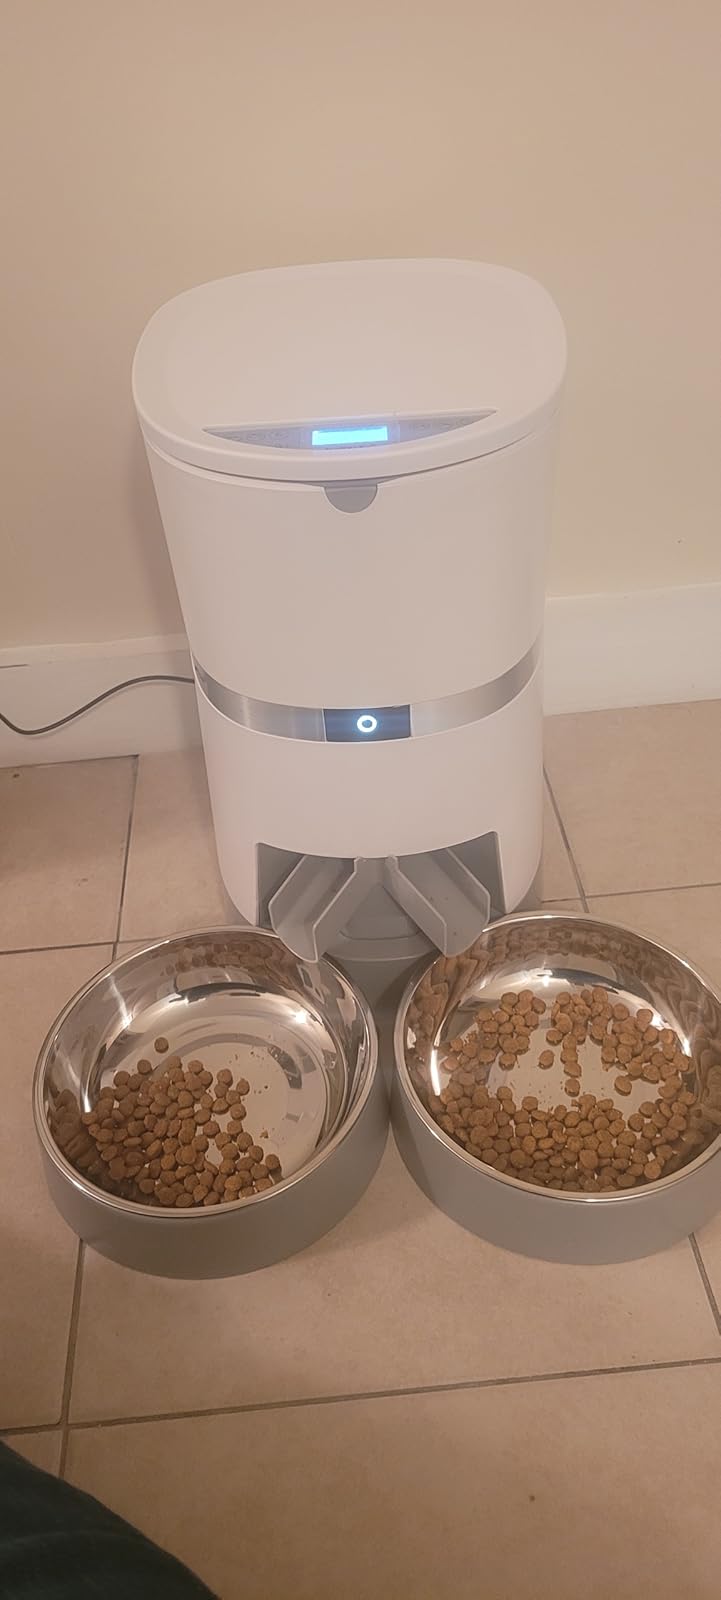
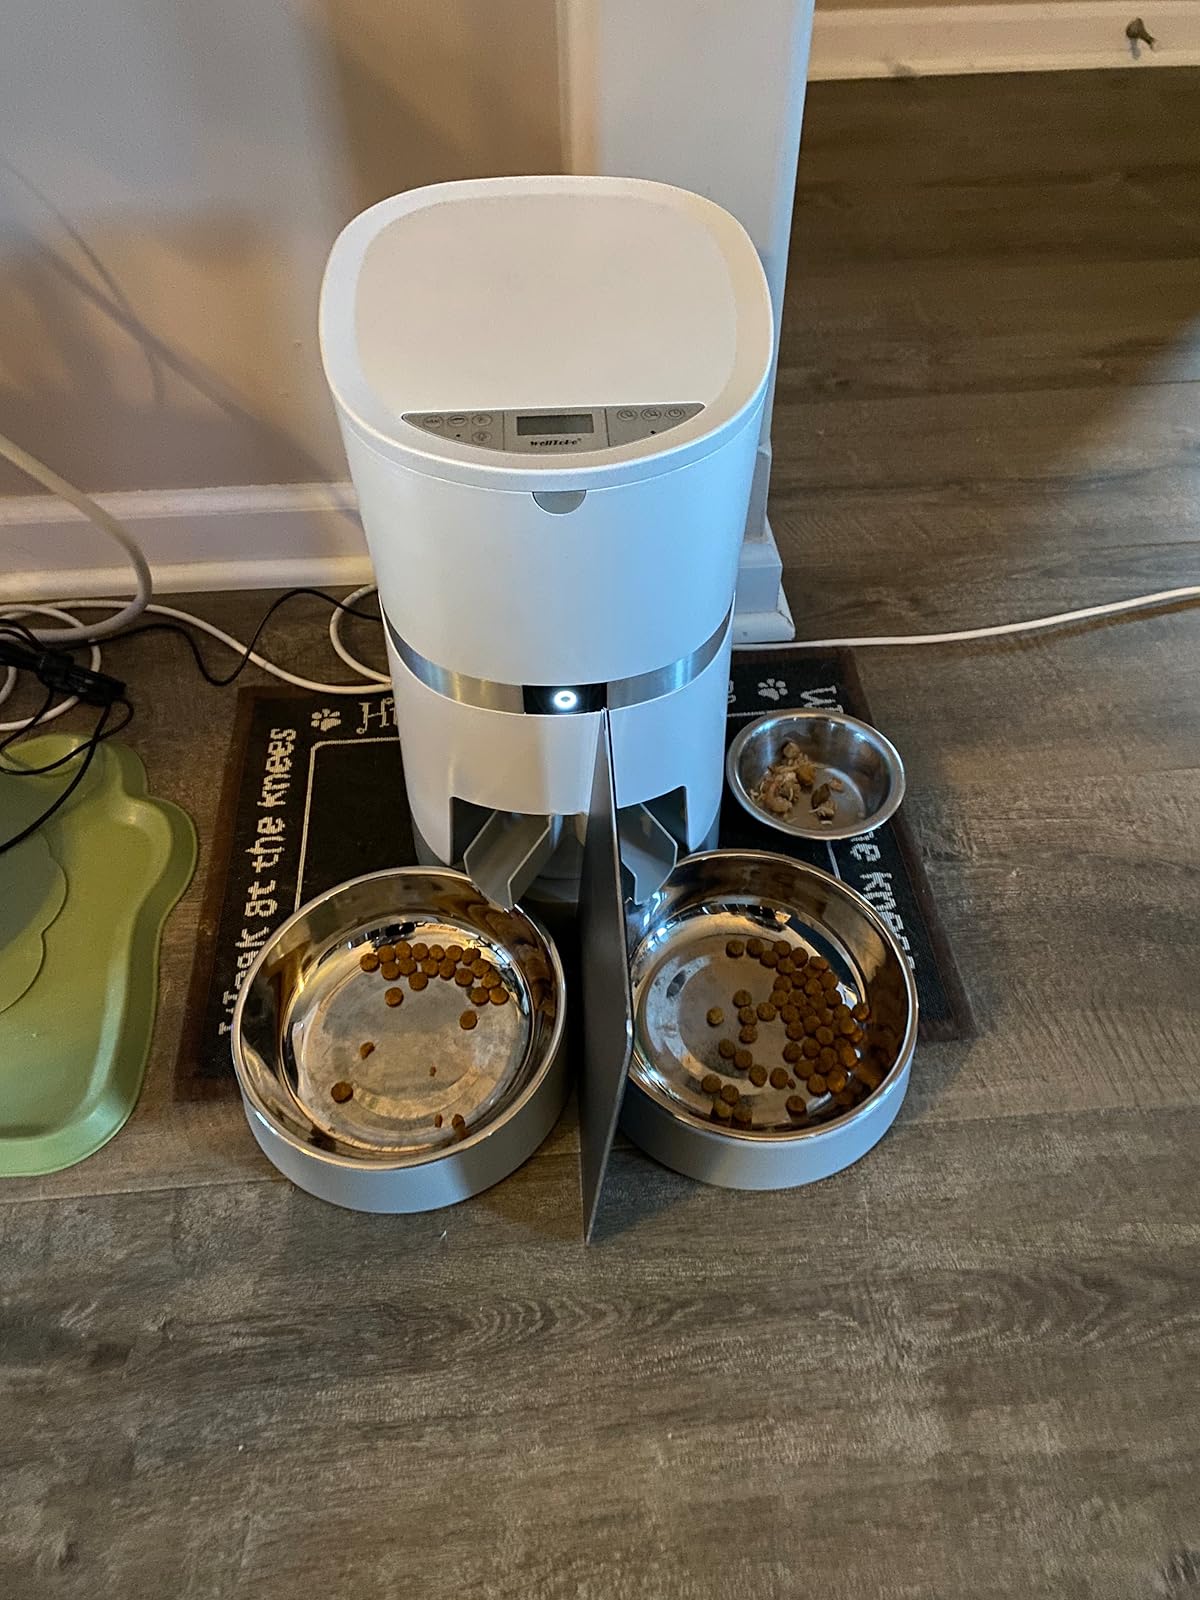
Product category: items_feeder
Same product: yes